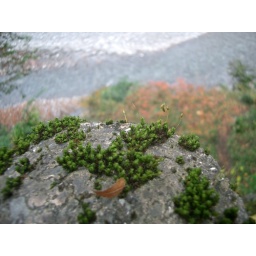
Baby moss on a fence post, looking over Tamagawa river in Okutama, Tokyo